Surendra Nath Jena

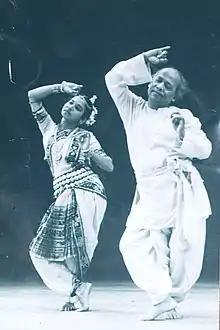
Surendra Nath Jena with his daughter Pratibha Jena Singh

Surendra Nath Jena received an opportunity when an actor from the Ras Party of Gopinathpur offered him a position in the repertory company. This job, which provided a salary of twenty rupees, was considered significant in rural India during that era. He assumed the role of a teacher and actor, becoming the guru of the Jaidurga Dramatic troupe in Chudwara and later serving as the Director of the Jatra troupe, Sharda Kala Kunja in Nagaspur.